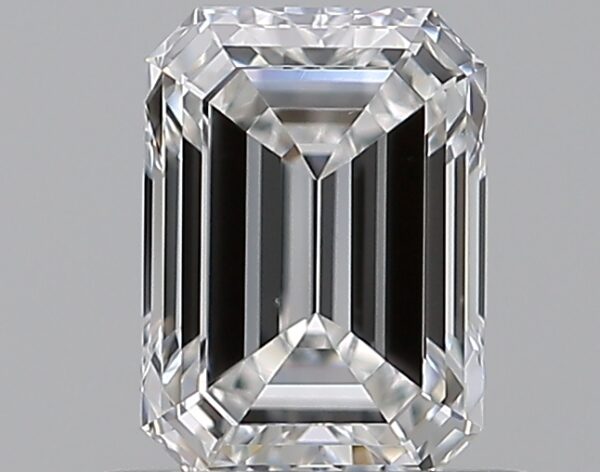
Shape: emerald
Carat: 0.71
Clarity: VS1
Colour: E
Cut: EX
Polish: EX
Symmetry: EX
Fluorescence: N
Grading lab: GIA
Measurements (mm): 6.02 x 4.31 x 2.88